University of Dundee

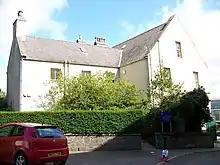
Hawkhill House provides offices for the university's museum service; it is the oldest building on campus, constructed as a farmhouse in the late 18th century.

, Dundee is ranked within the top 500 universities in the world according to the major global rankings ("Times", "QS", and "ARWU"); placing 301-350th in the Times World University rankings, joint 418th in the QS World University Rankings and 401-500th in the Academic Ranking of World Universities. The university was "The Times Good University Guide's" "Scottish University of the Year" consecutively in 2015/16 and 2016/17.